Susie Estella Palmer Hamilton

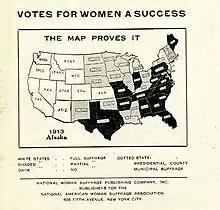
Votes for Women a Success

Susie Estella Palmer Hamilton was born in 1862 in Talbot County, Maryland. She was the granddaughter of farmers Milly Richardson Palmer and Benjamin Palmer, who appeared on an 1858 map of Talbot County as "B. Palmer, F.N" (free negro). Benjamin Palmer was free when the majority of African Americans in Maryland were enslaved: in 1850, there were 90,368 individuals enslaved in Maryland, outnumbering the free population of 74,723. Hamilton's parents, Wesley and Charlotte Palmer, were free as well, and continued farming in Talbot County.